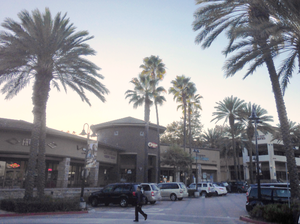
Aliso Viejo est une municipalité du comté d'Orange située en Californie, aux États-Unis. Selon le recensement de 2010, Aliso Viejo avait une population totale de 47 823 habitants.